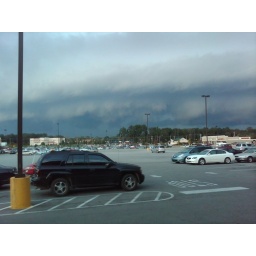
more photos of shelf cloud approaching walmart in south cullman on 10-9-09